Natalie Grinham

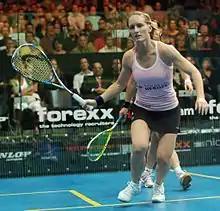
Natalie Grinham in action

Natalie Grinham and Nicol David have a long rivalry history. They have met 30 times during their careers, with Nicol leading their overall head-to-head series 23–7. Nicol is Natalie's most frequent opponent on tour. 16 of their matches have been in tournament finals, including two in the World Open tournament. The World Open 2006 final between Natalie and Nicol is dubbed to be one of the greatest in the Women's World Open history.